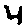
Label: 4